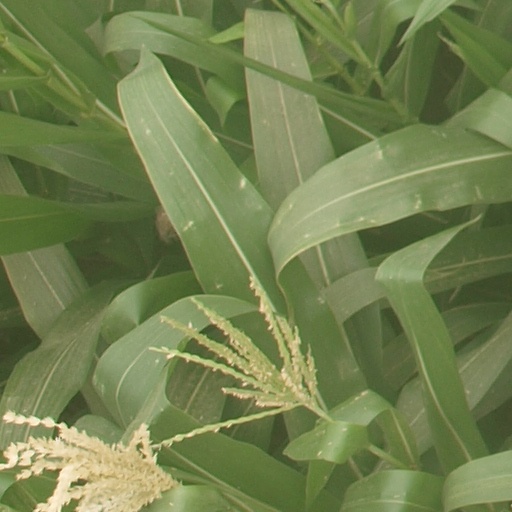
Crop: maize; corn